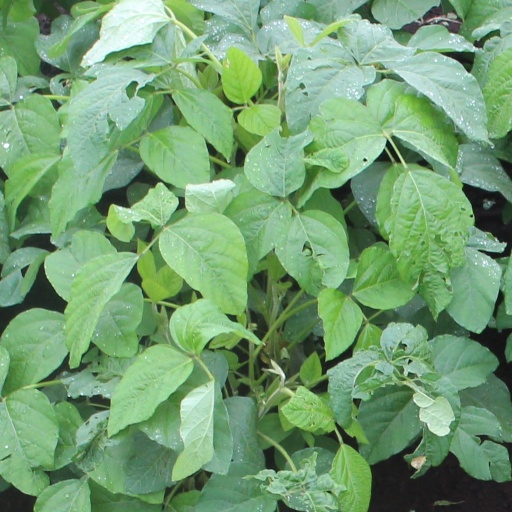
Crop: soybean